Kattenstoet

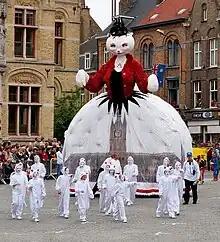
"Minneke Poes", one of the giant cats in the "Kattenstoet"

The (lit. 'Festival of the Cats' or 'Cat Parade') is a parade in Ypres, Belgium, devoted to the cat. It has been running regularly since 1955 and is usually held triennially on the second Sunday of May. The parade commemorates an Ypres tradition from the Middle Ages in which cats were allegedly thrown from the belfry tower of the Cloth Hall to the town square below.